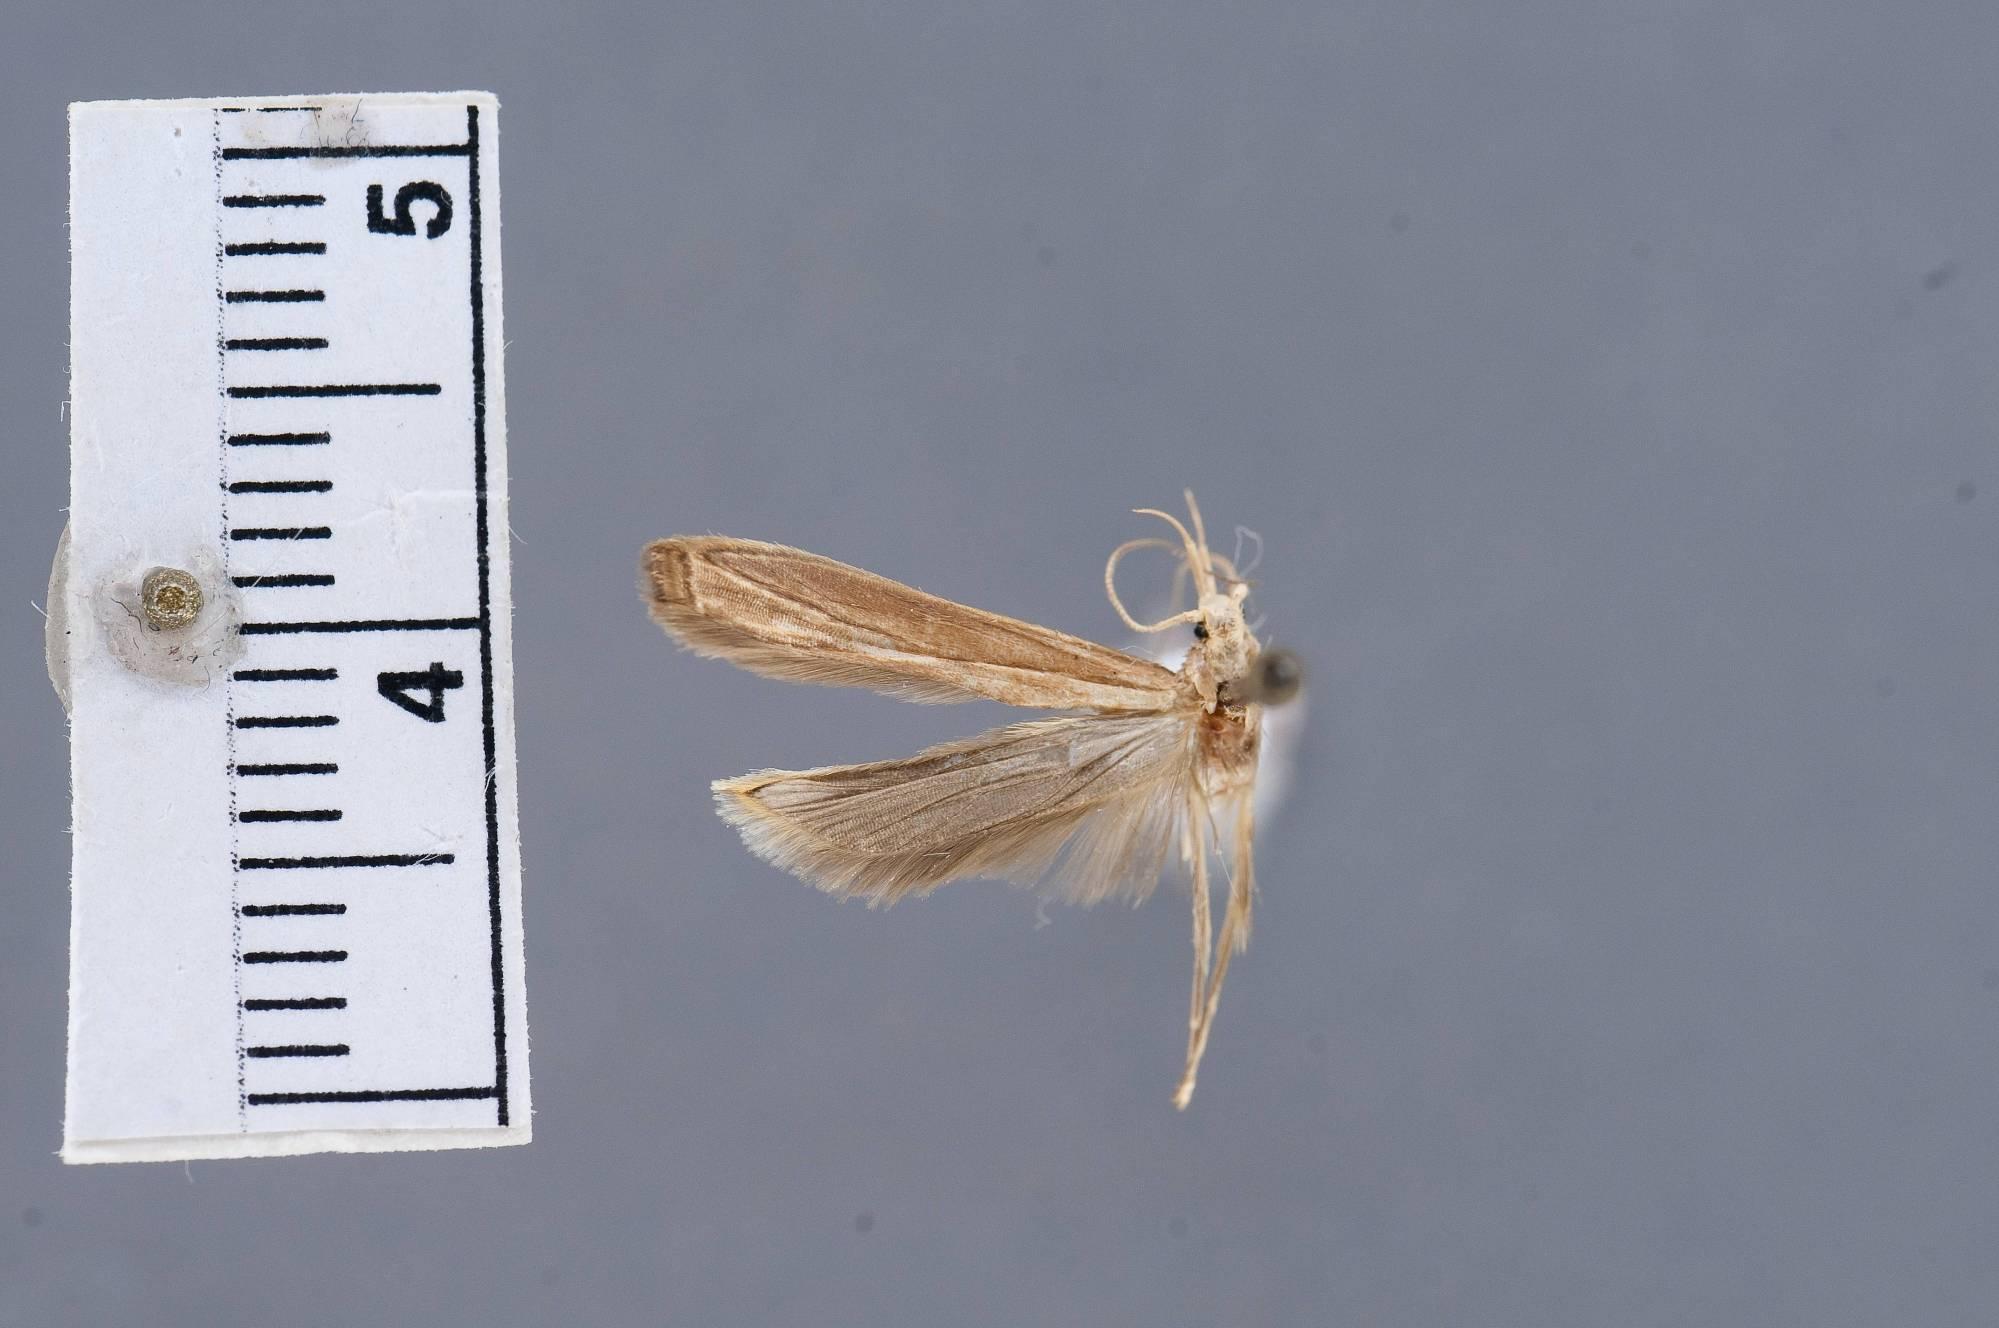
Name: Fortinea auriciliella
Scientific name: Fortinea auriciliella Busck, 1914
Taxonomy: Animalia, Arthropoda, Insecta, Lepidoptera, Glossata, Gelechiidae, Gelechiinae
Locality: Porto Bello, Colón, Panama
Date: Mar 1911